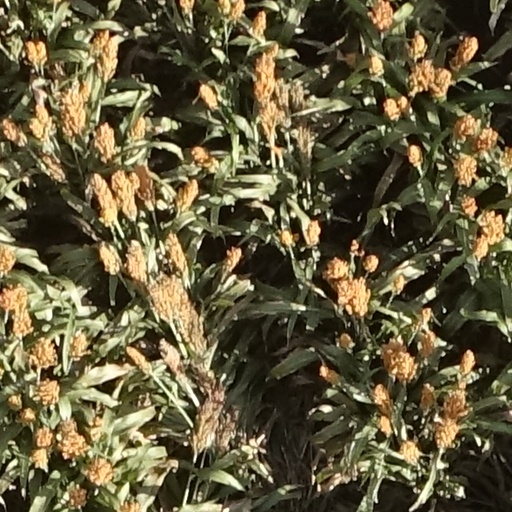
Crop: sorghum